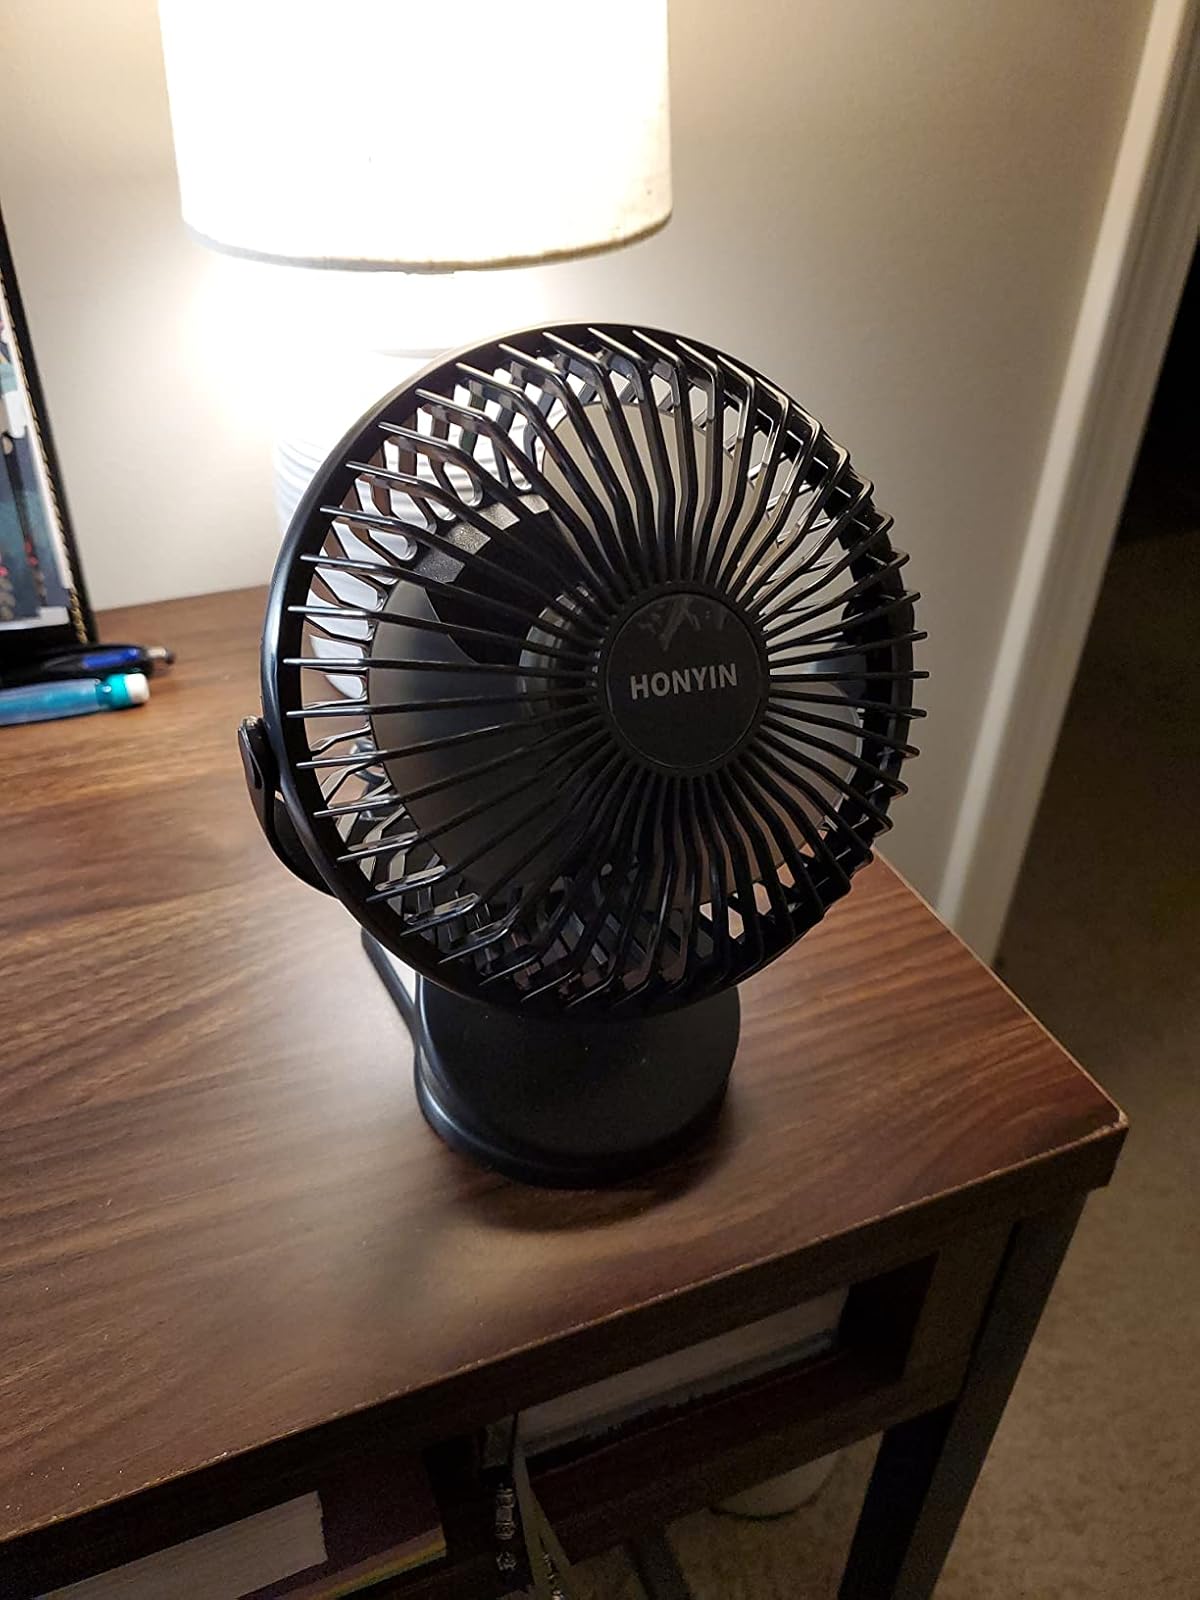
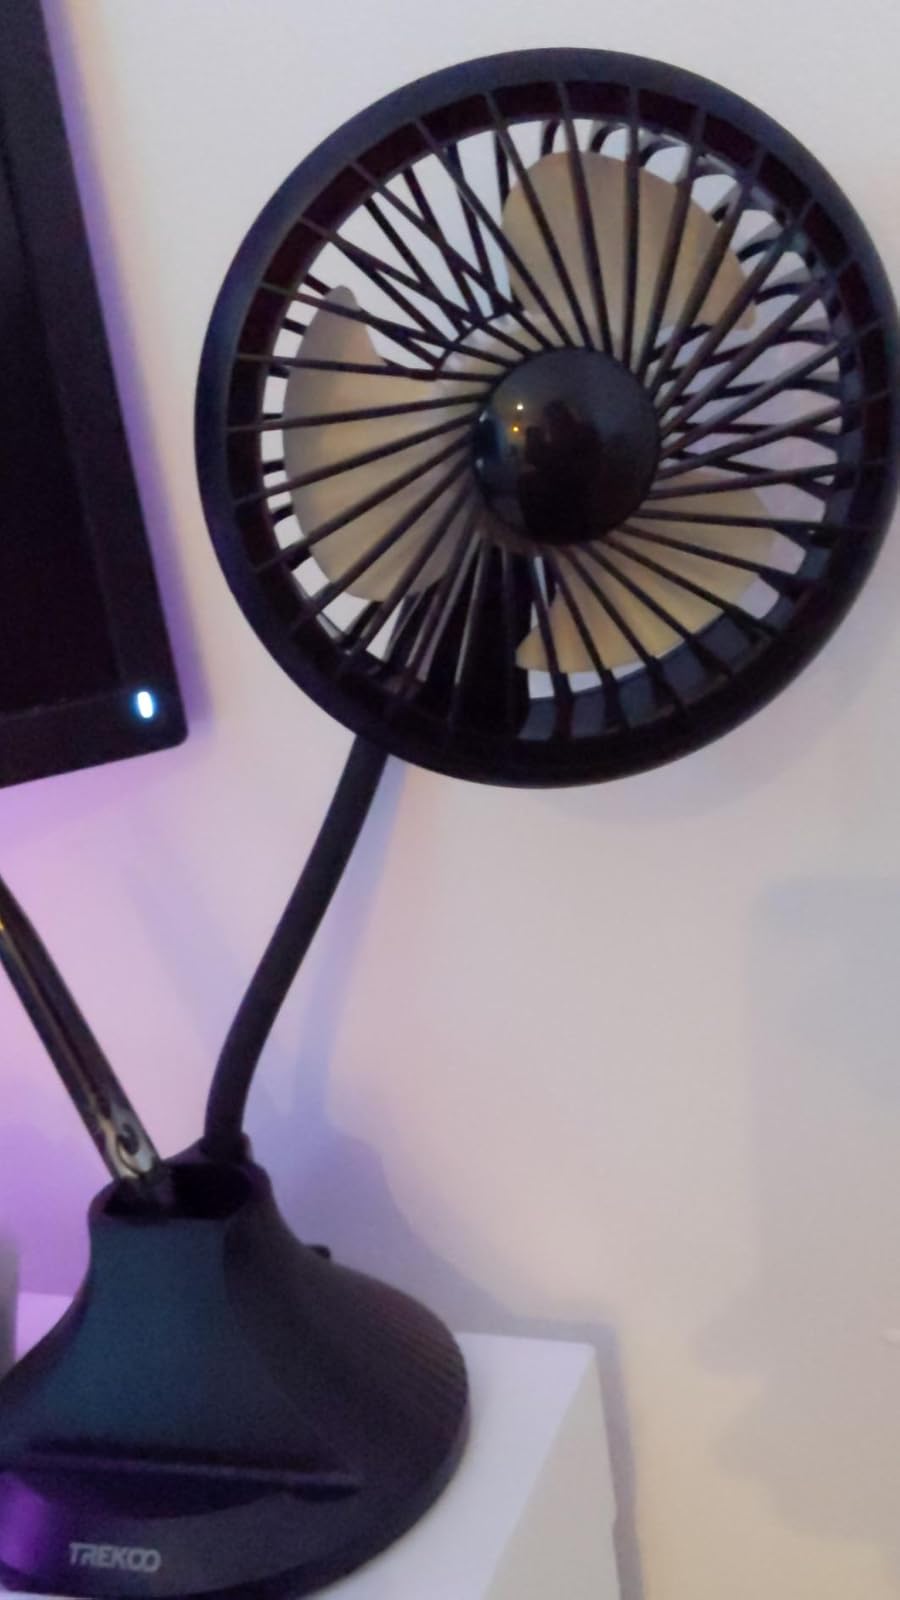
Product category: fan
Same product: no